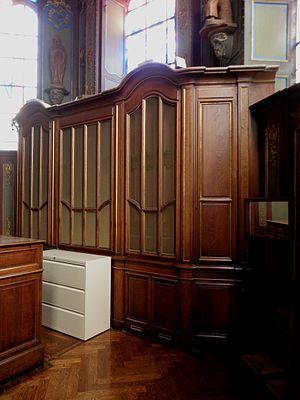
Orgue de l'église Saint-André d'Antrain (35), construit par la manufacture Debierre de Nantes en 1893.
L'église Saint-André est l'église catholique de la ville d'Antrain. Elle dépend de l'archidiocèse de Rennes et elle est dédiée à l'apôtre saint André.